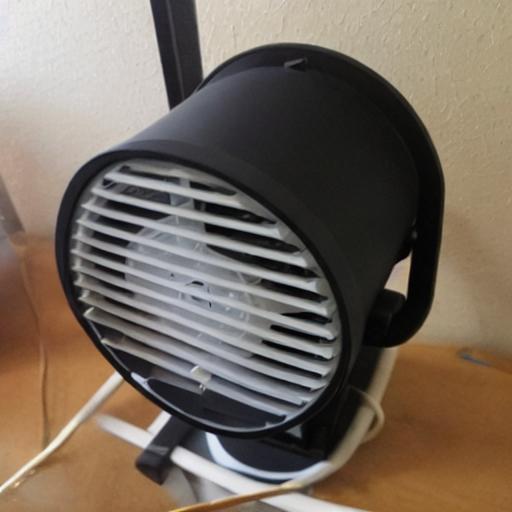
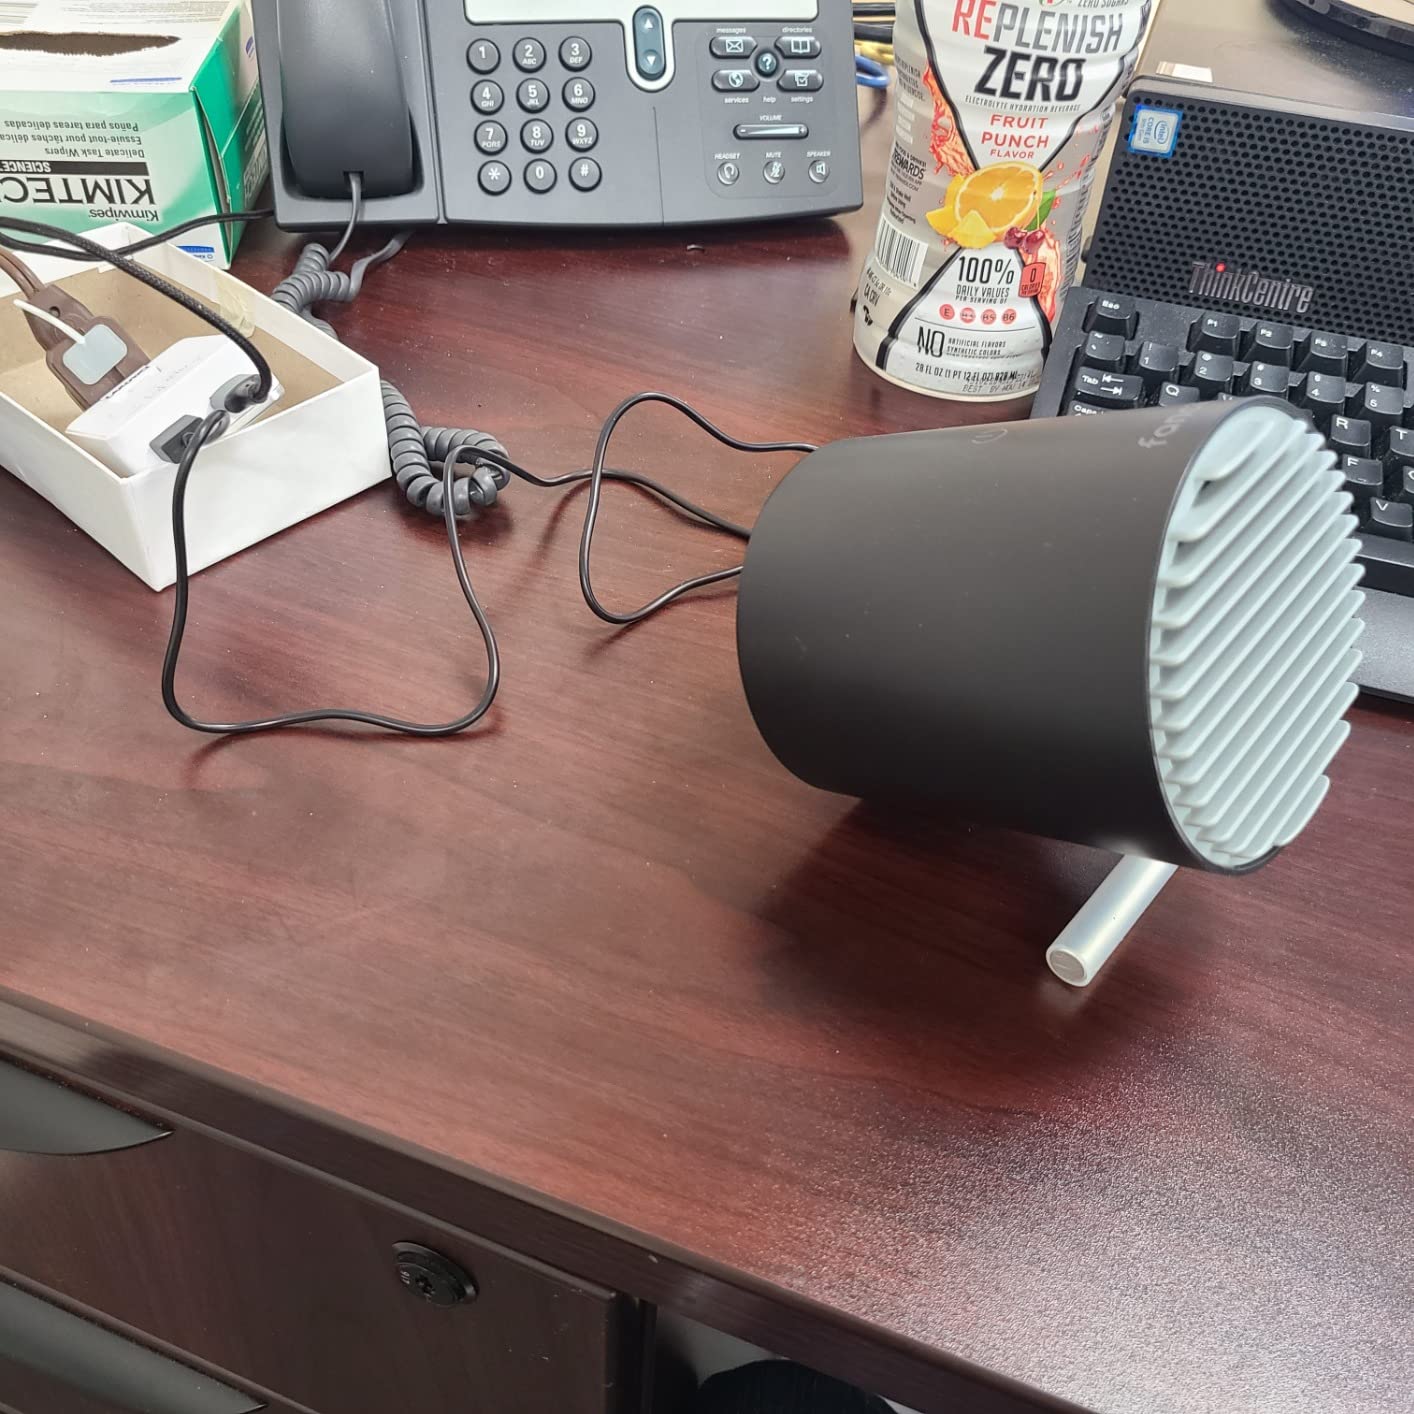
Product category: fan
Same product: no